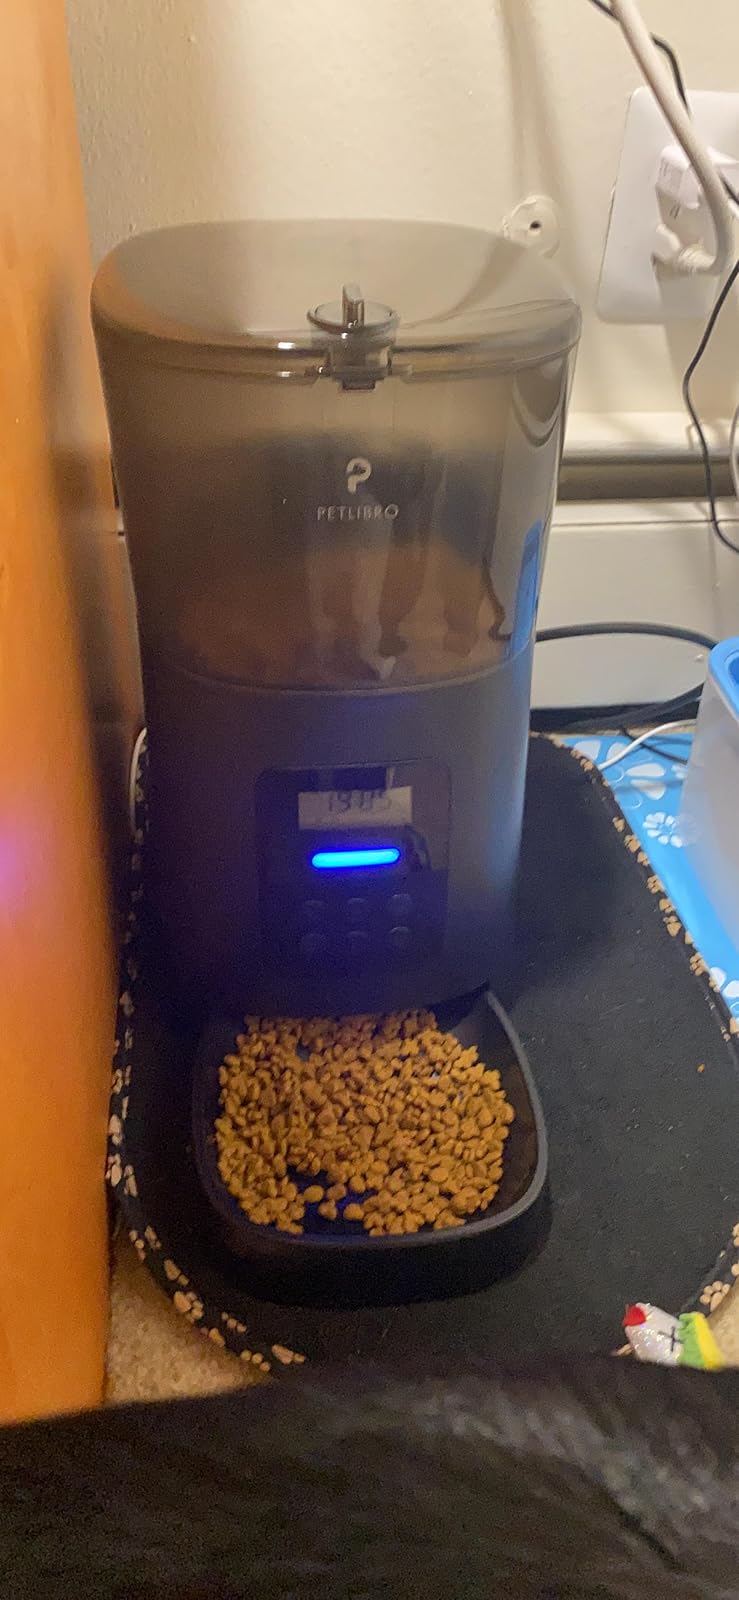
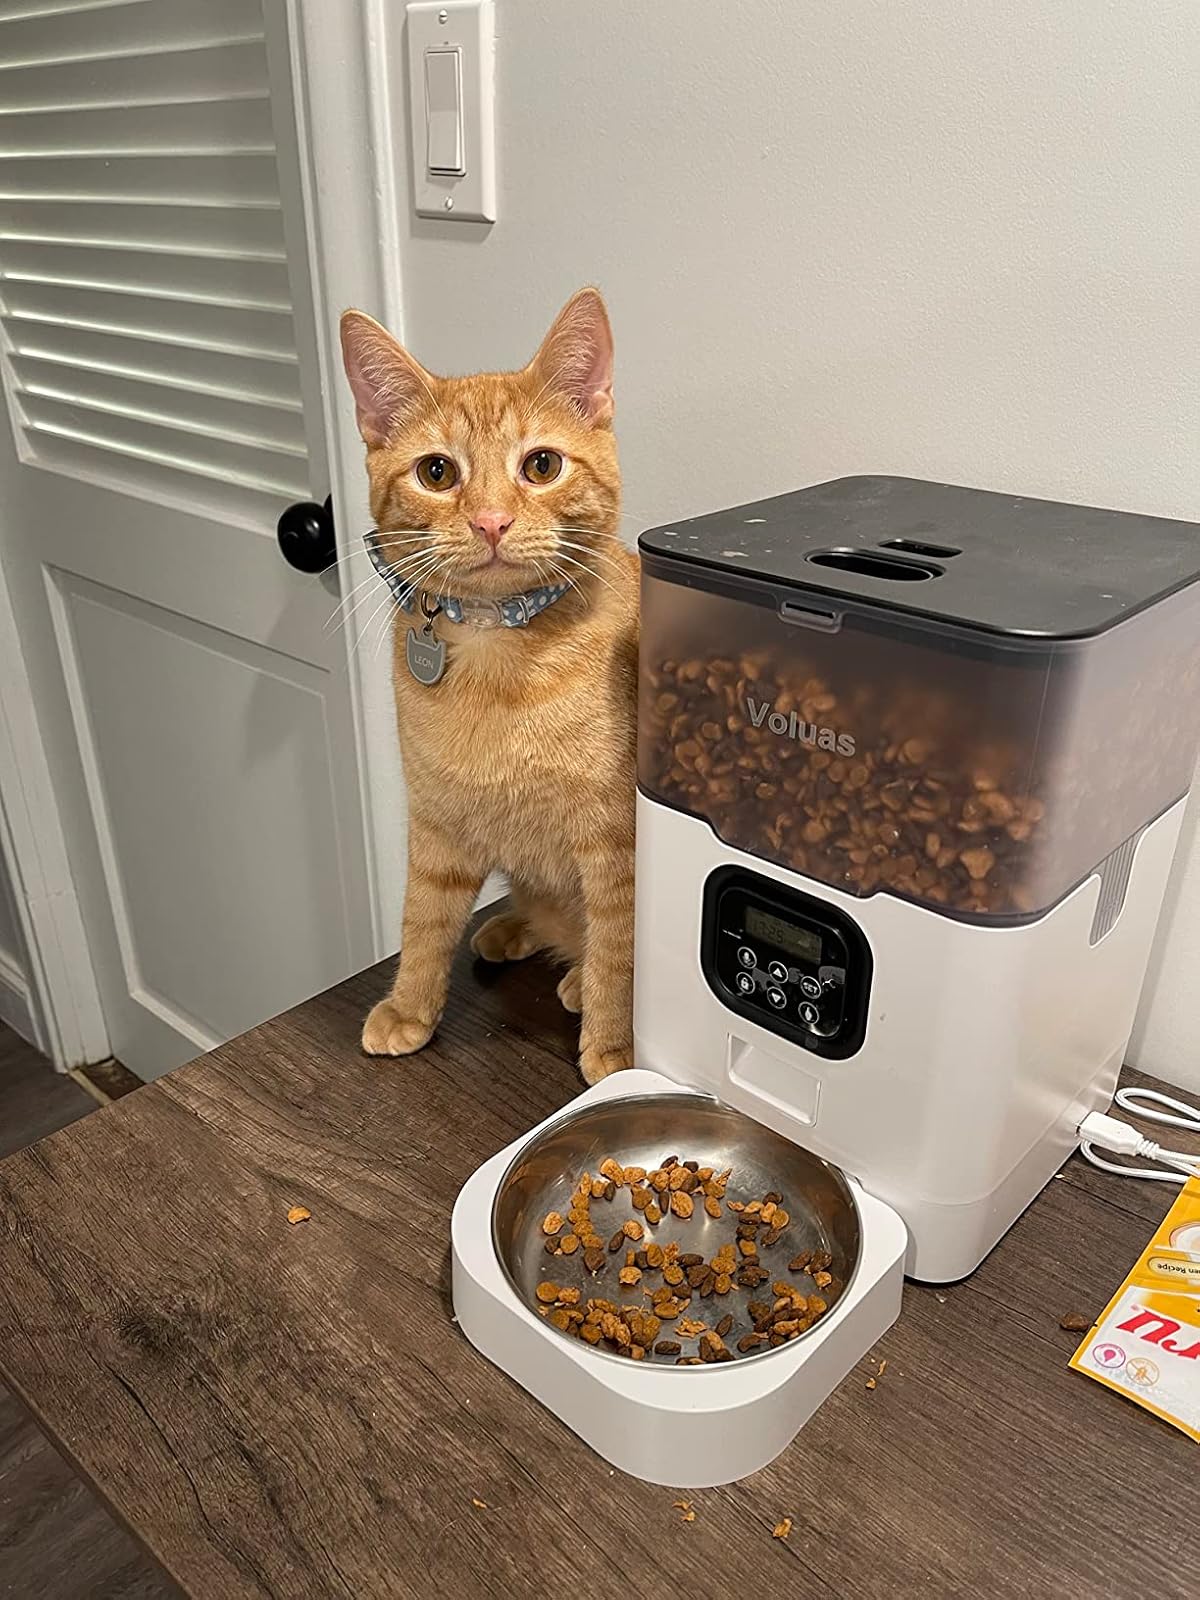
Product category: items_feeder
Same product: no